Gdynia Port Oksywie railway station

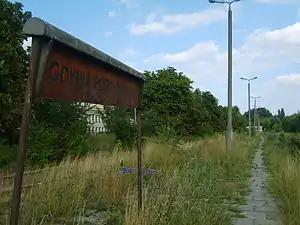

Gdynia Port Oksywie is a no longer operational PKP freight railway station in Gdynia (Pomeranian Voivodeship), Poland.